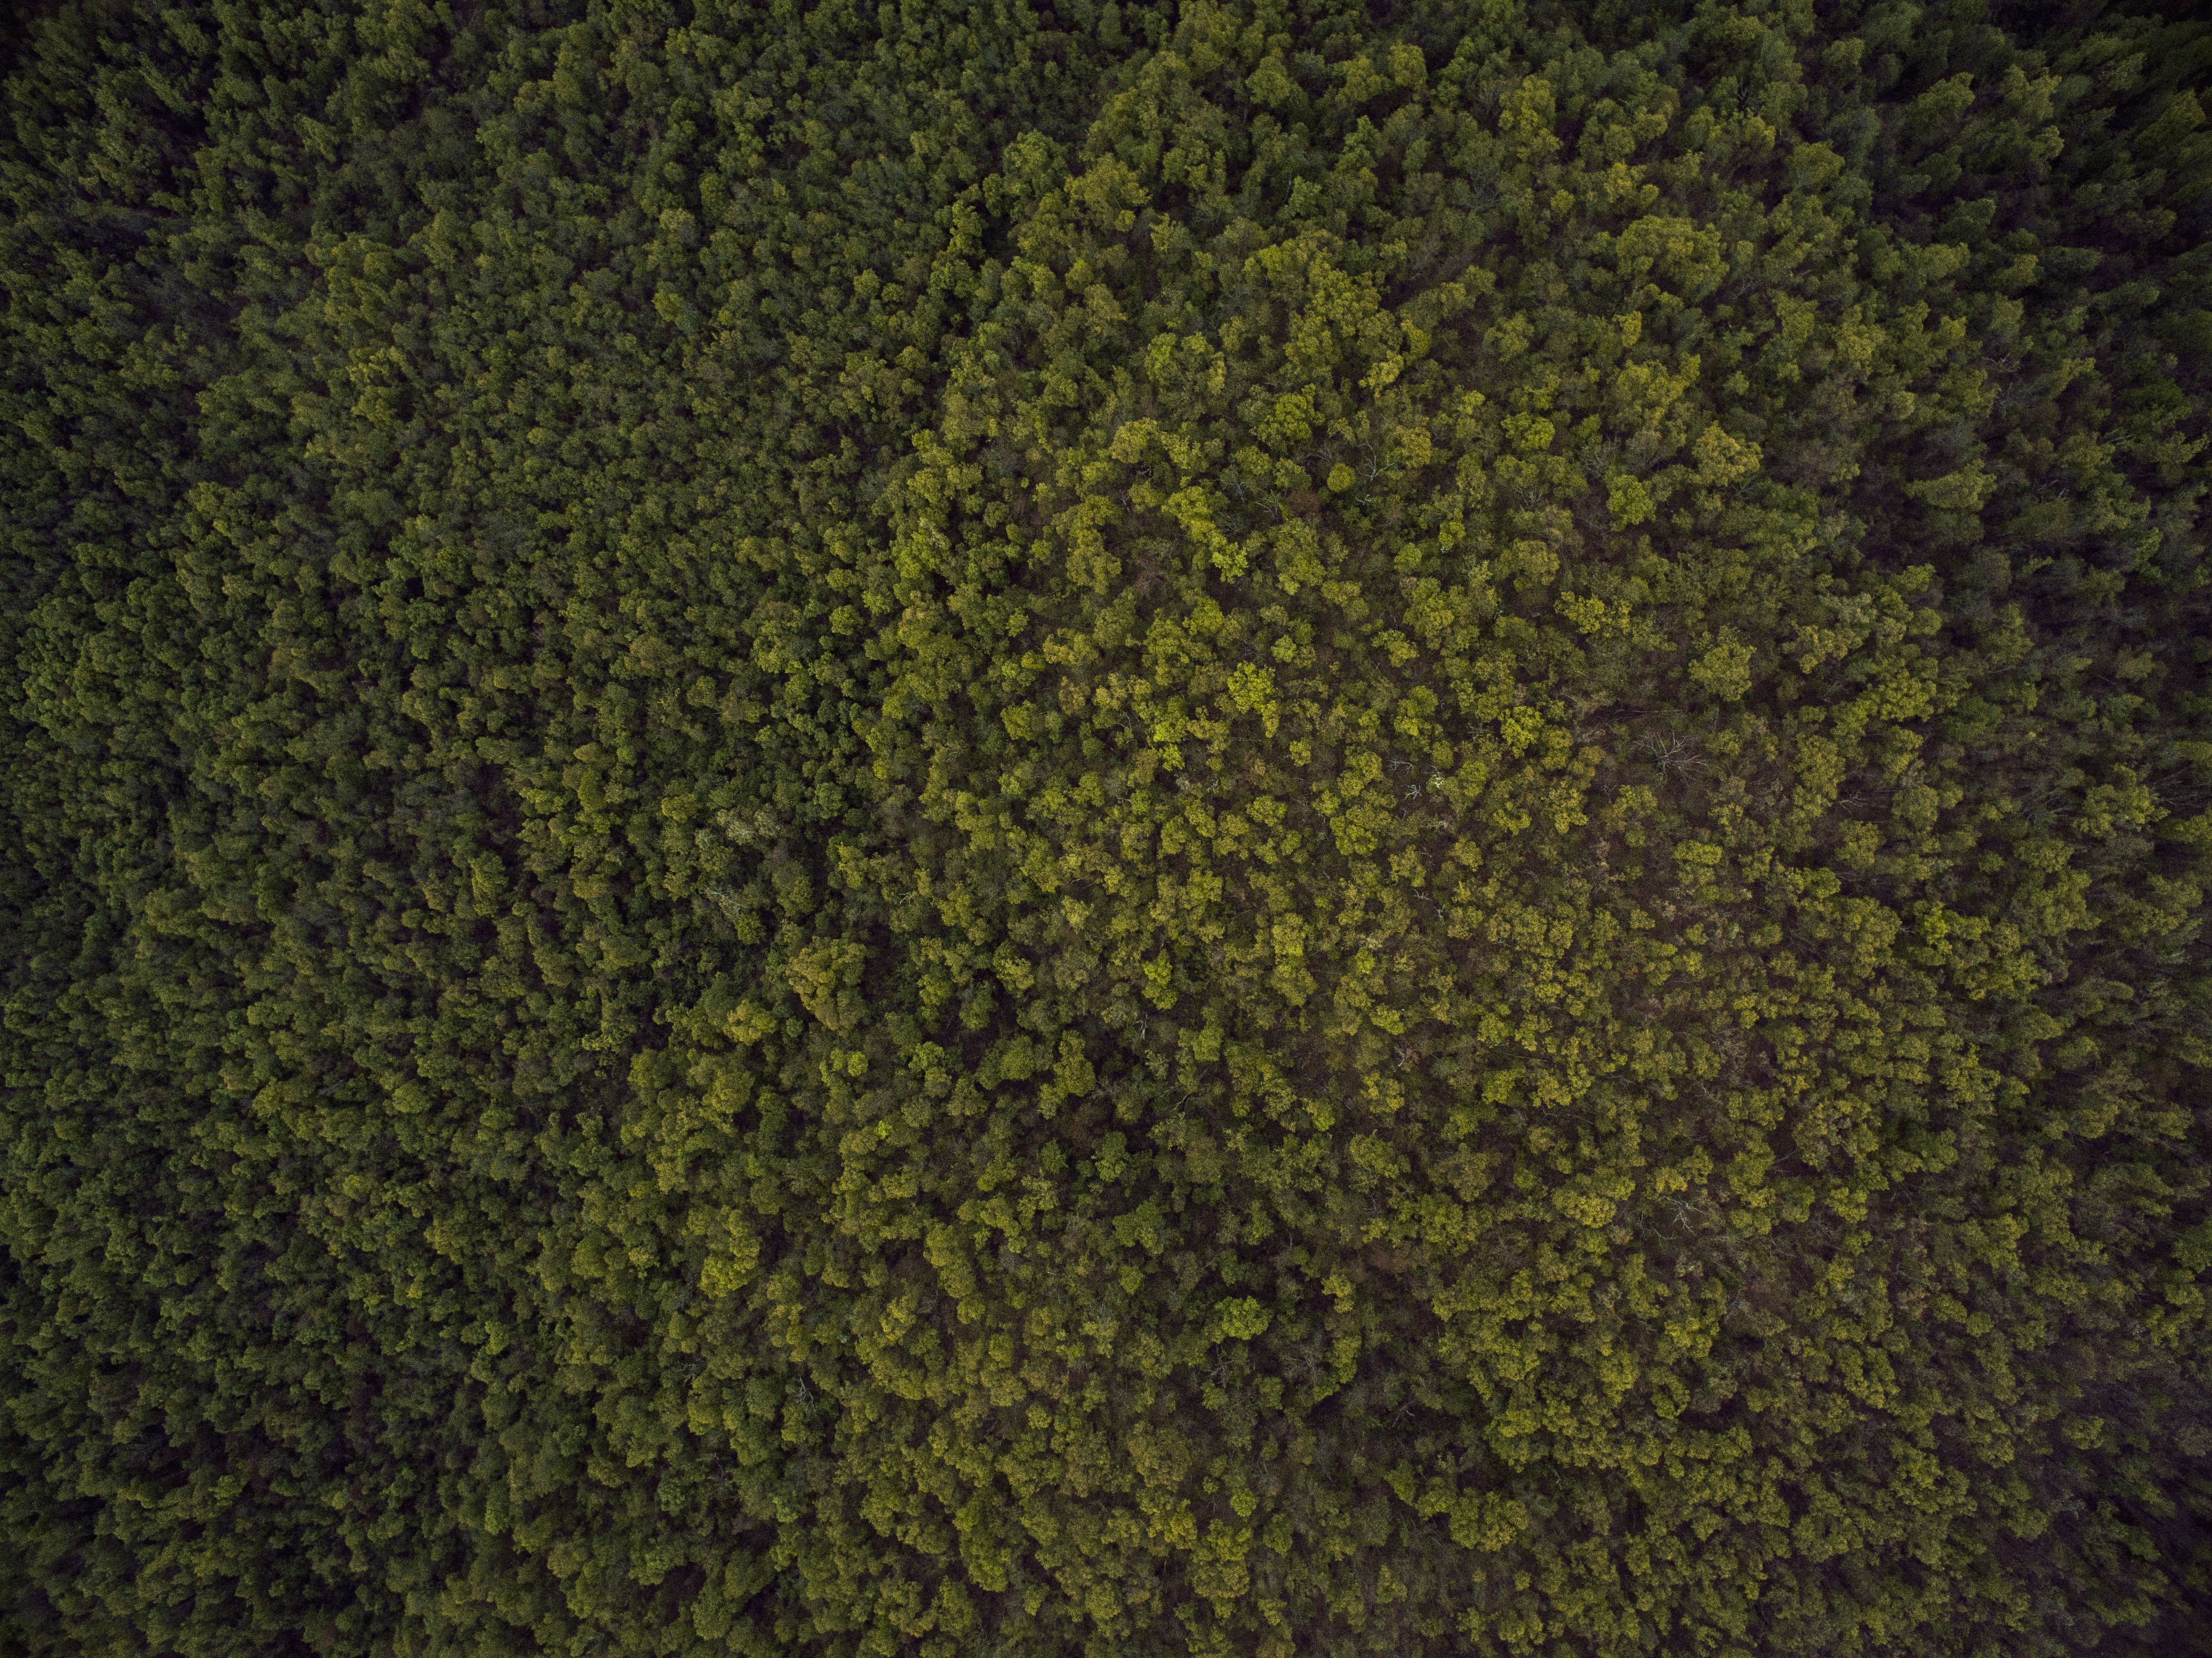
forest, grass, plant, texture, leaf, asphalt, pattern, green, soil, aerial, shrub, flooring, land plant